Jerry Singirok

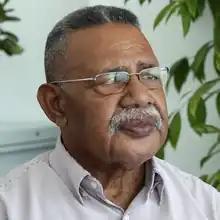
Singirok in 2017

Jerry Singirok (born 5 May 1956) was the commander of the Papua New Guinea Defence Force throughout the Sandline affair of 1997.